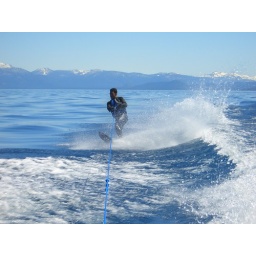
Skiing in Tahoe is amazing when there is still snow on the mountains and the water is hypothermic :)